Mirsad Fazlagić

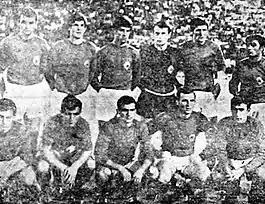
Fazlagić (standing, first from left) with Yugoslavia at UEFA Euro 1968

On the international stage, Fazlagić made 19 appearances for Yugoslavia, earning his first cap in a European Championship qualification match on 31 March 1963 against Belgium (1–0). He is especially known internationally for being the captain of Yugoslavia during the 1968 European Football Championship, where the side took silver after a tight loss to the home team Italy after a two-legged final at the Stadio Olimpico in Rome. He was named part of the tournament's All-star team. He also took part in the 1964 Summer Olympics. His final international was that June 1968 final loss against Italy.